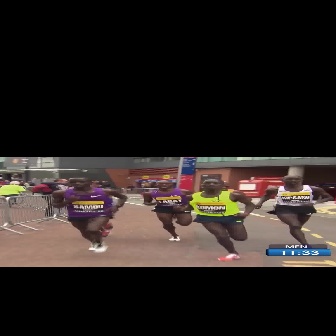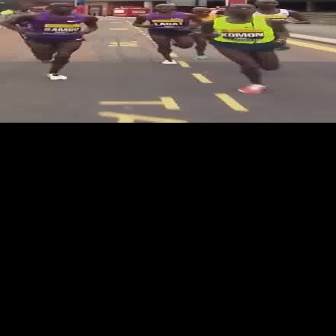
  Please identify the target specified by the bounding box [172,178,254,261] in the first image and locate it in the second image. Return the coordinates in [x_min,y_min,x_max,y_max] format.
Answer: [198,3,288,93]